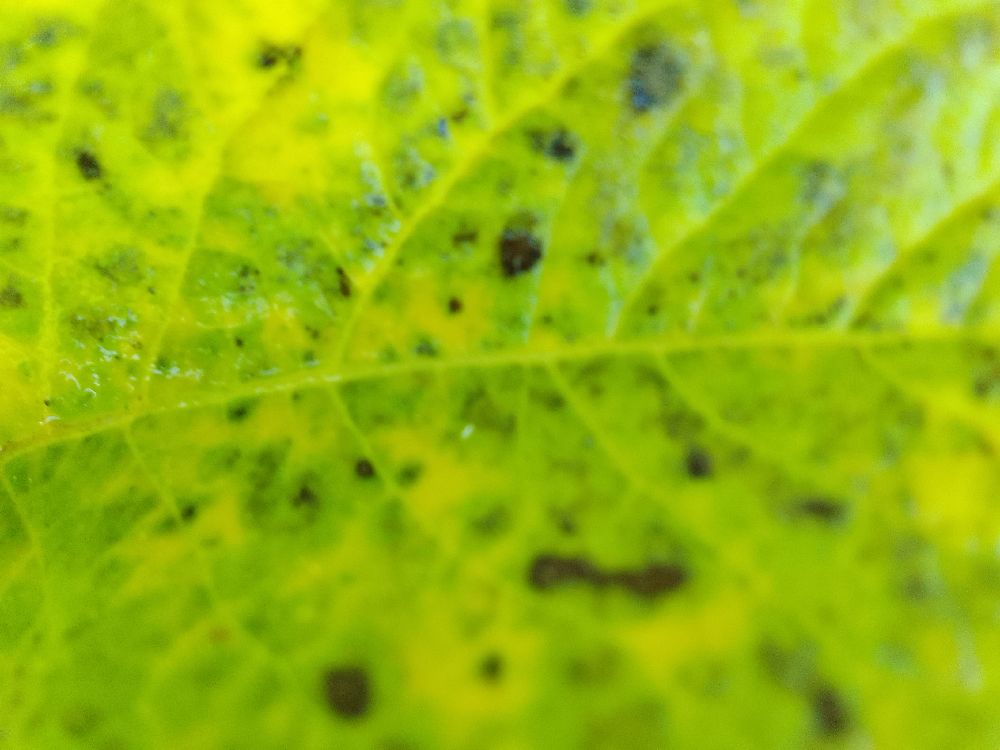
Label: Early blight